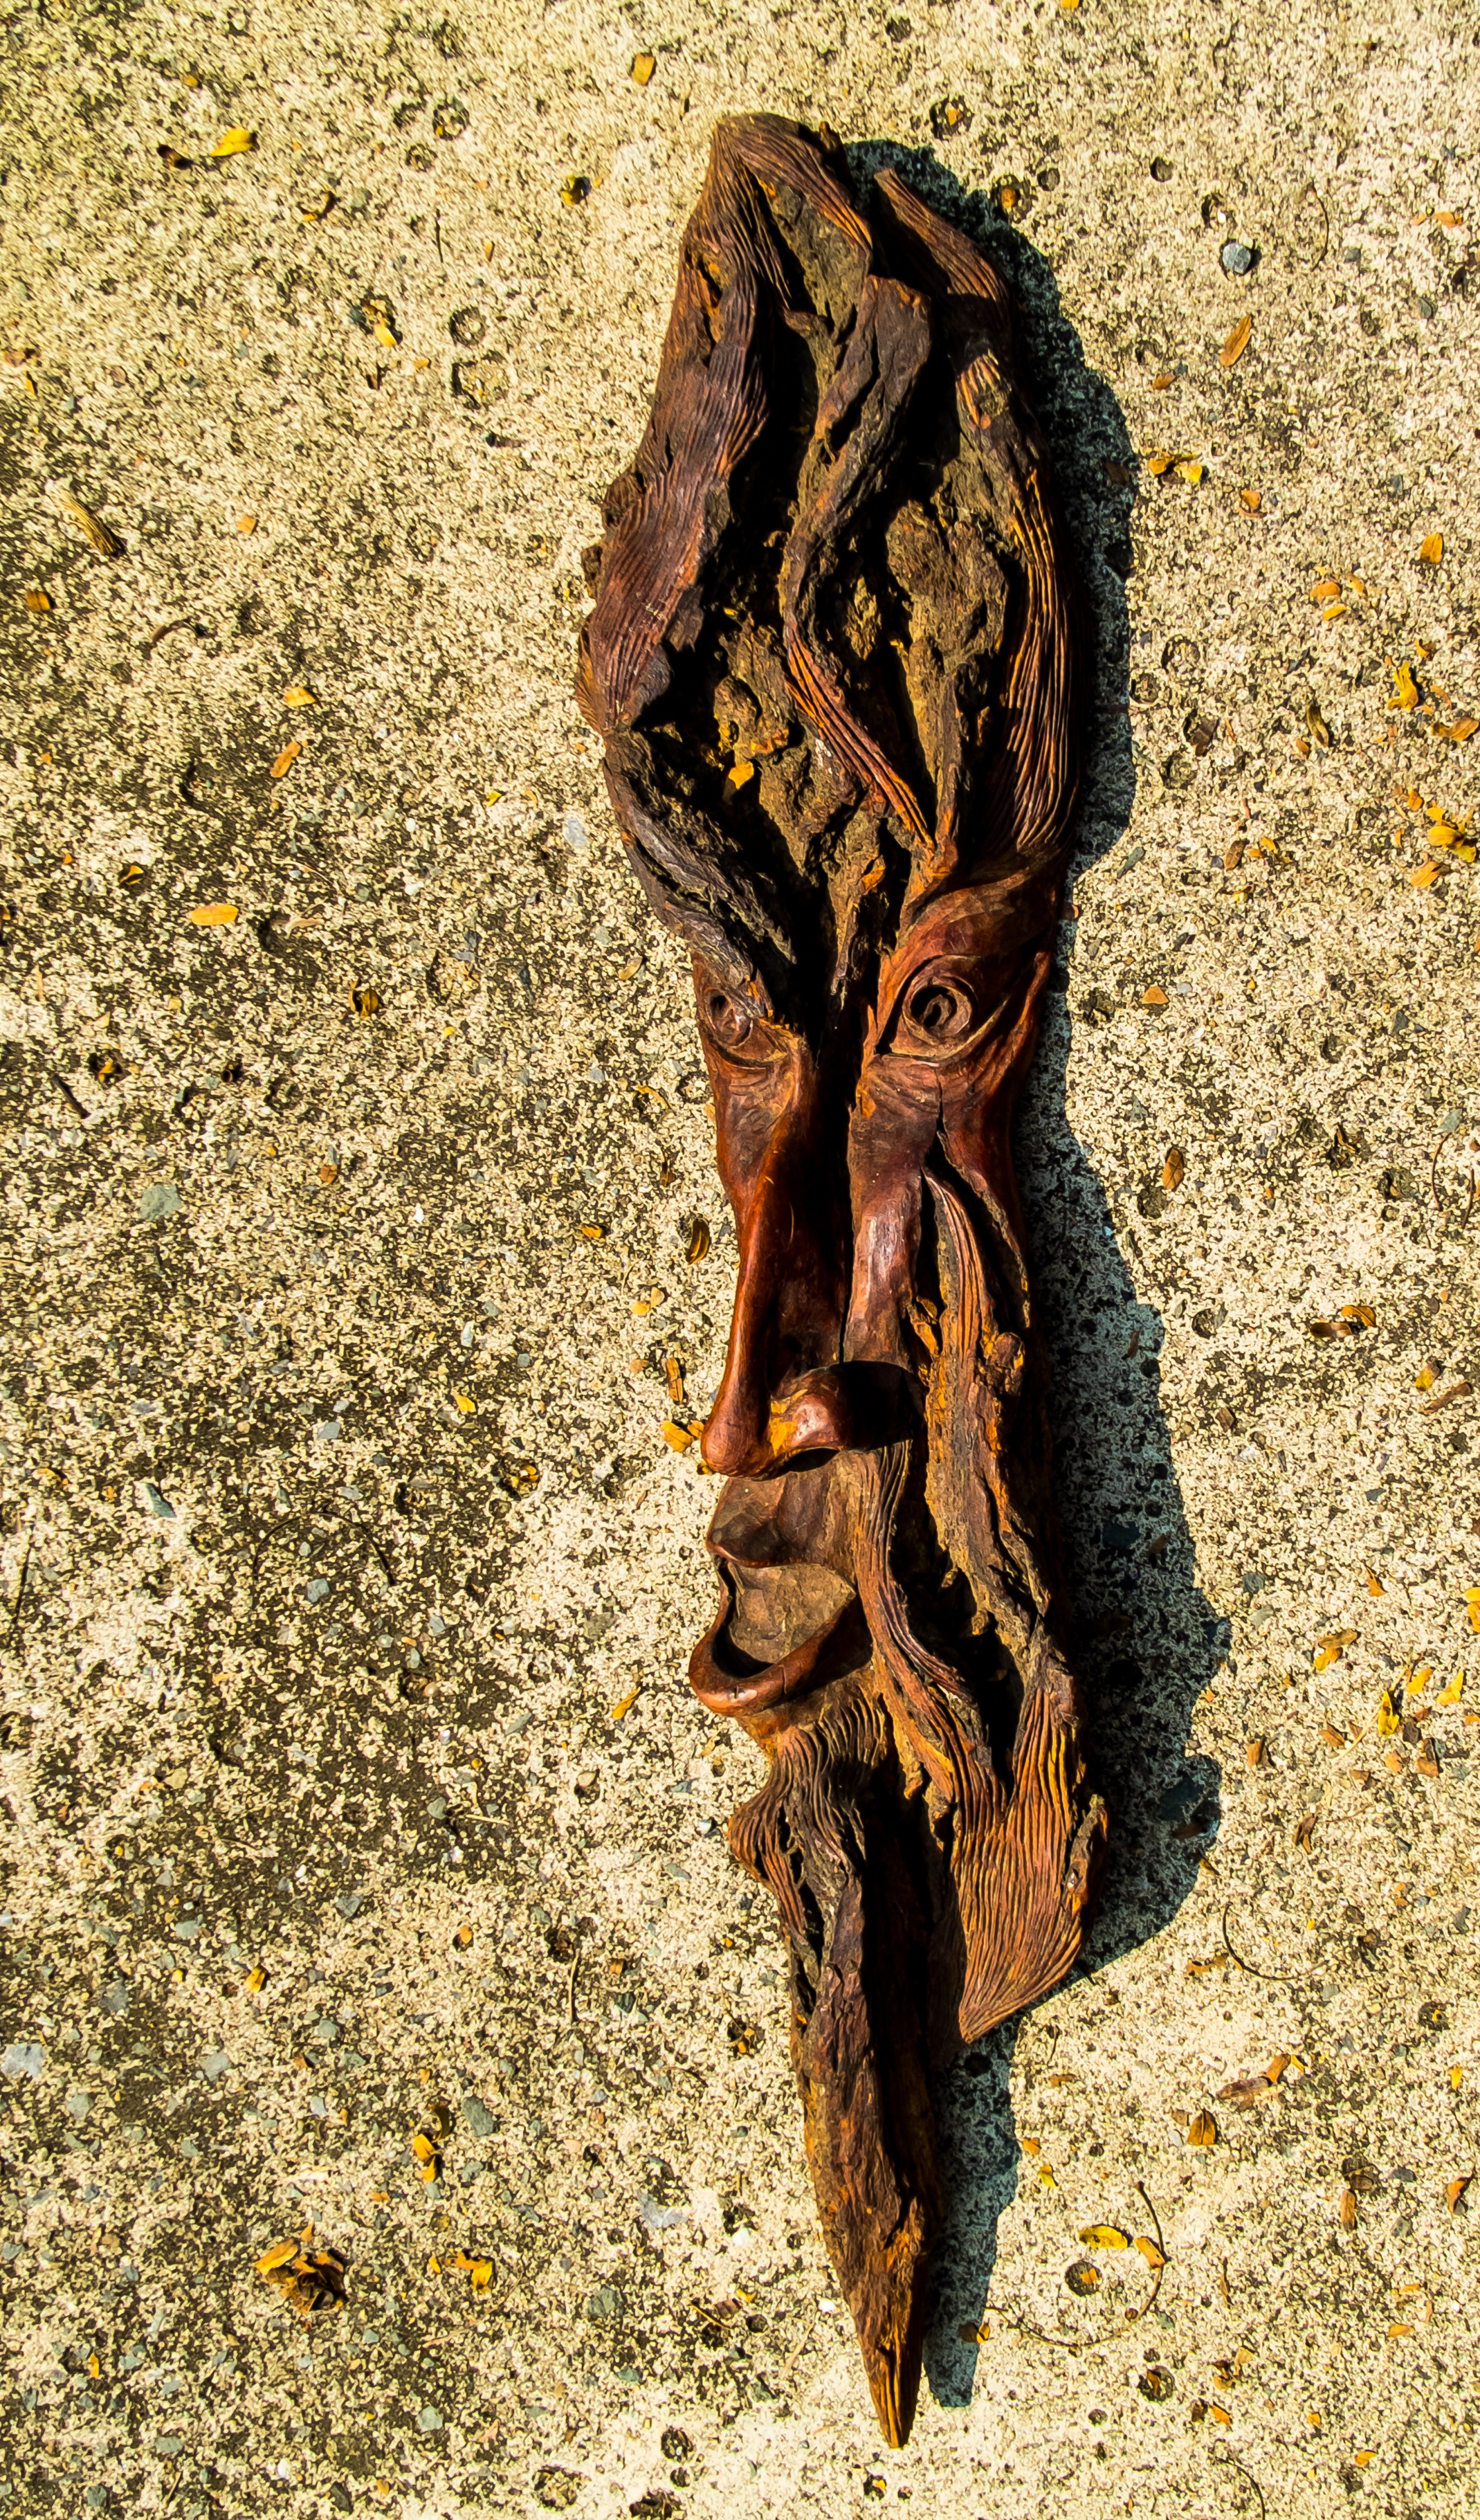
wood, leaf, bark, portrait, soil, reptile, carving, tree bark, wood picture